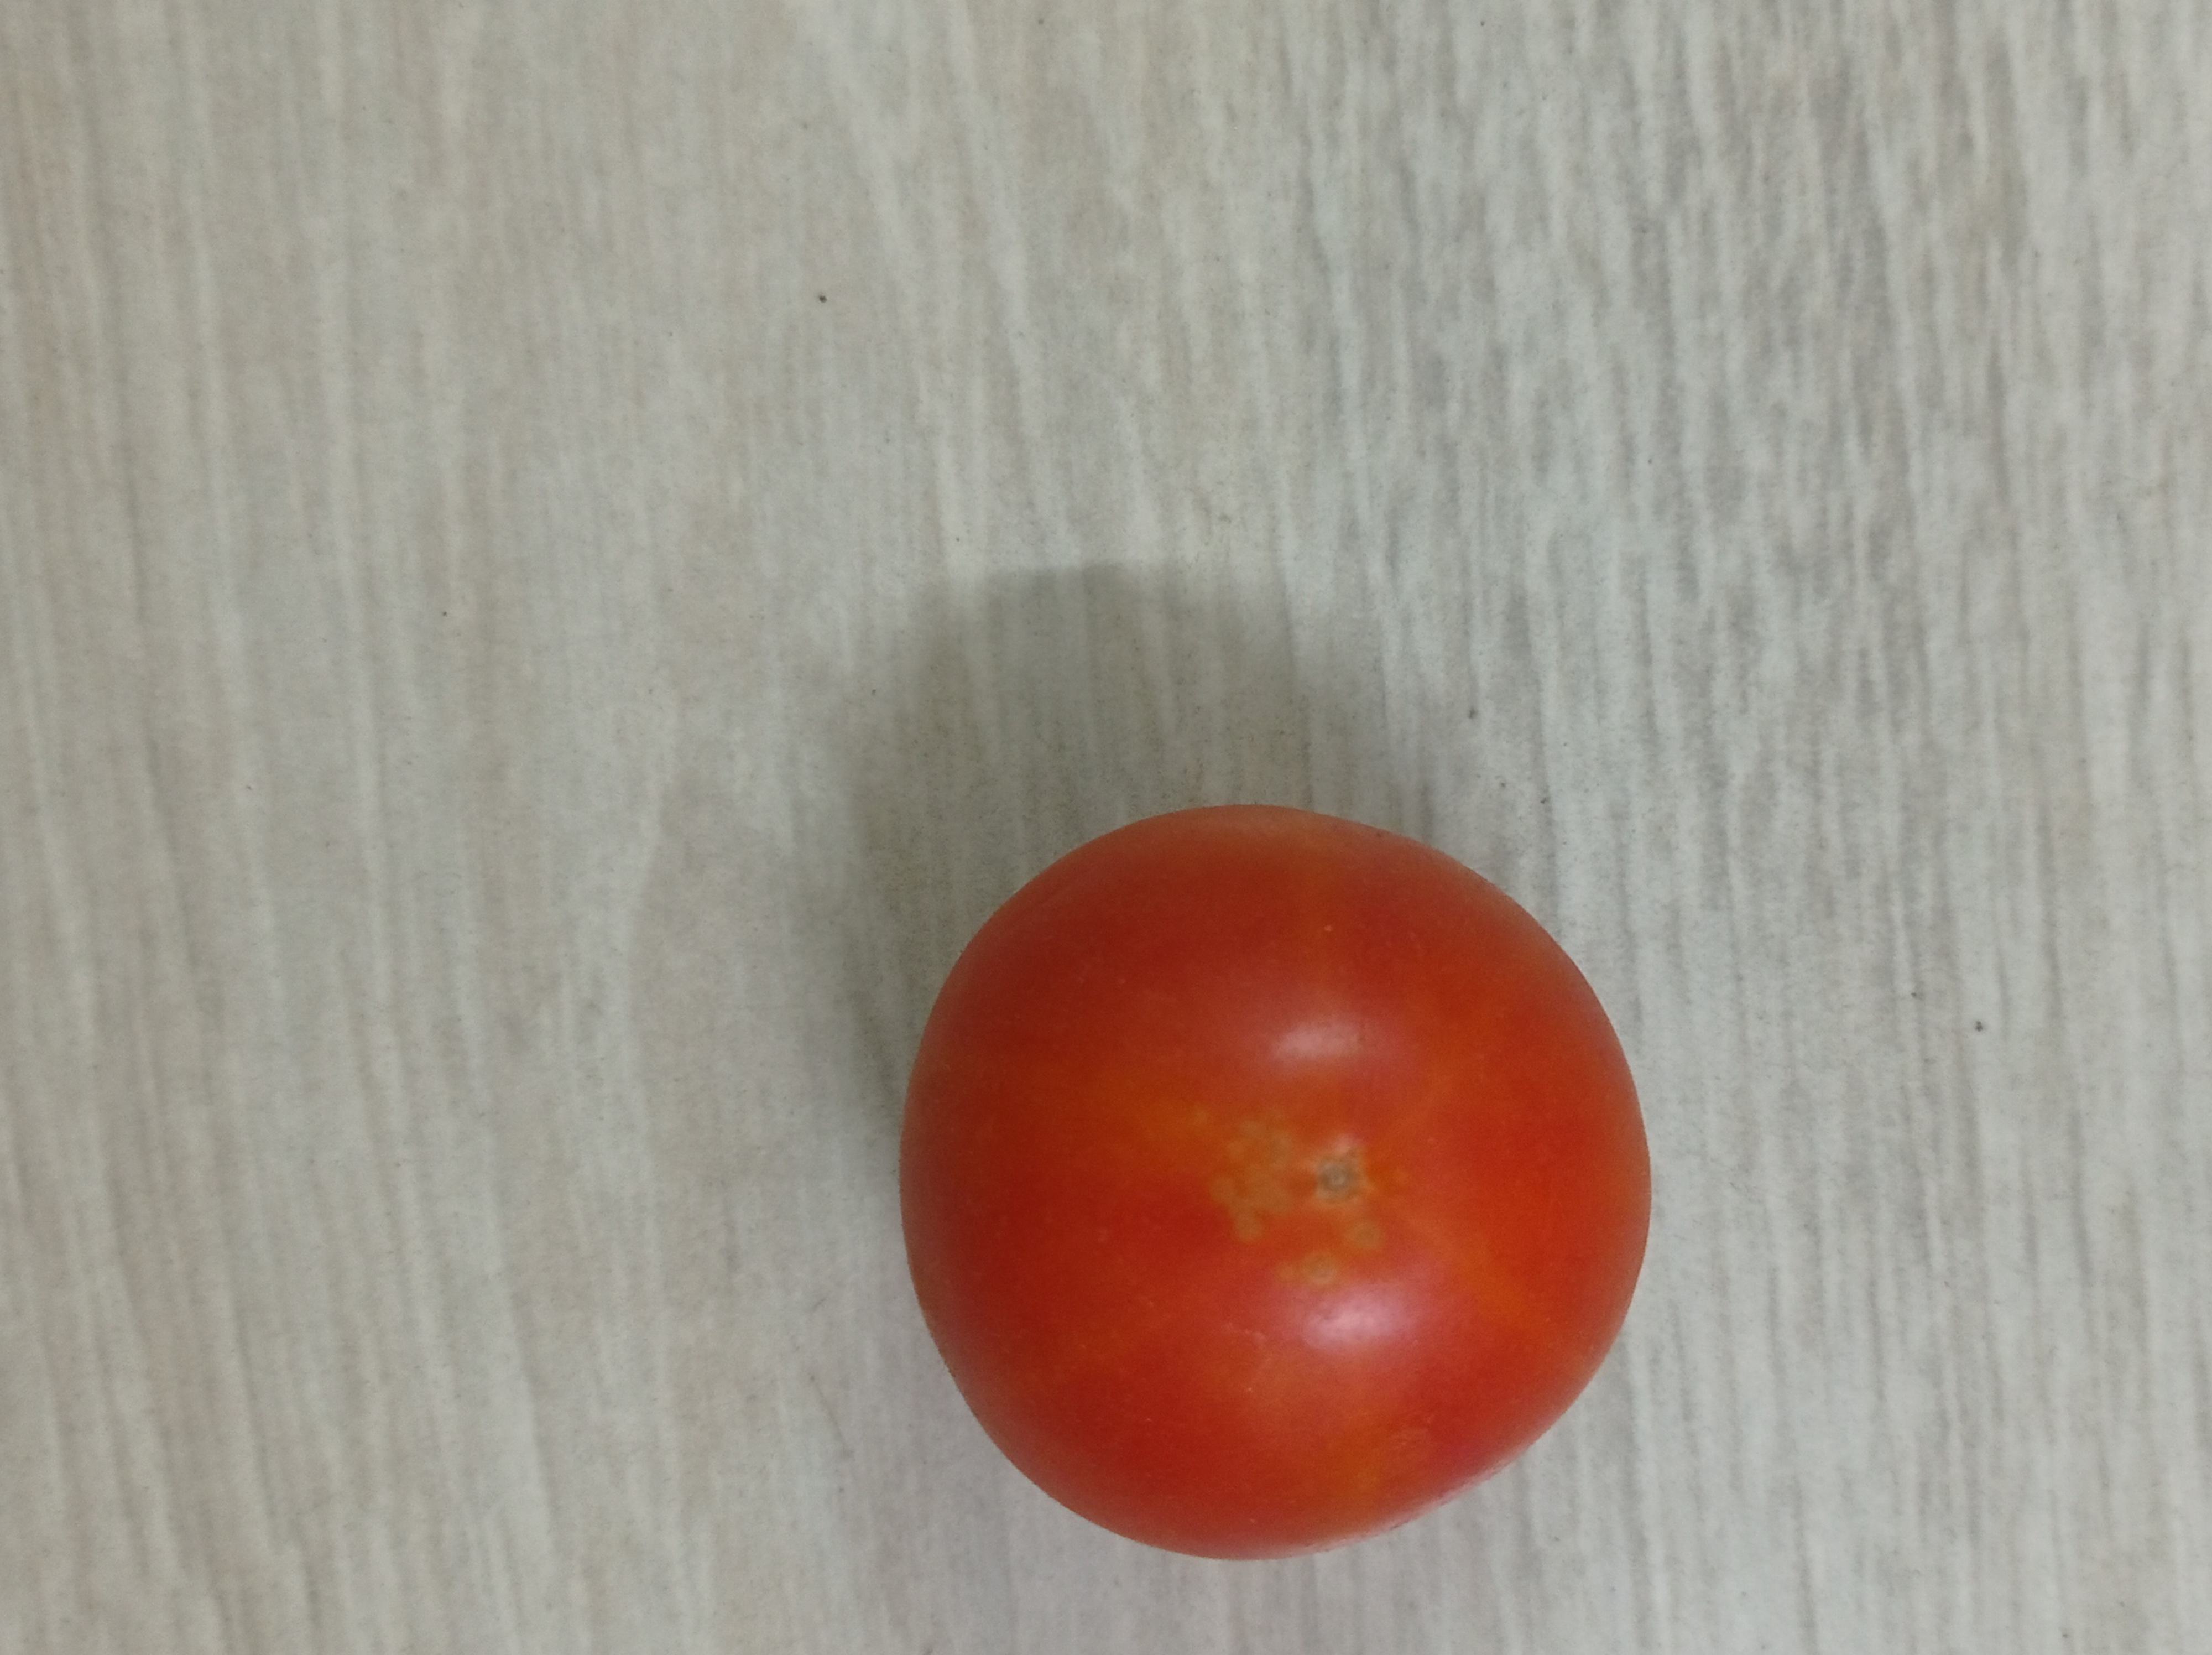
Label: Fresh